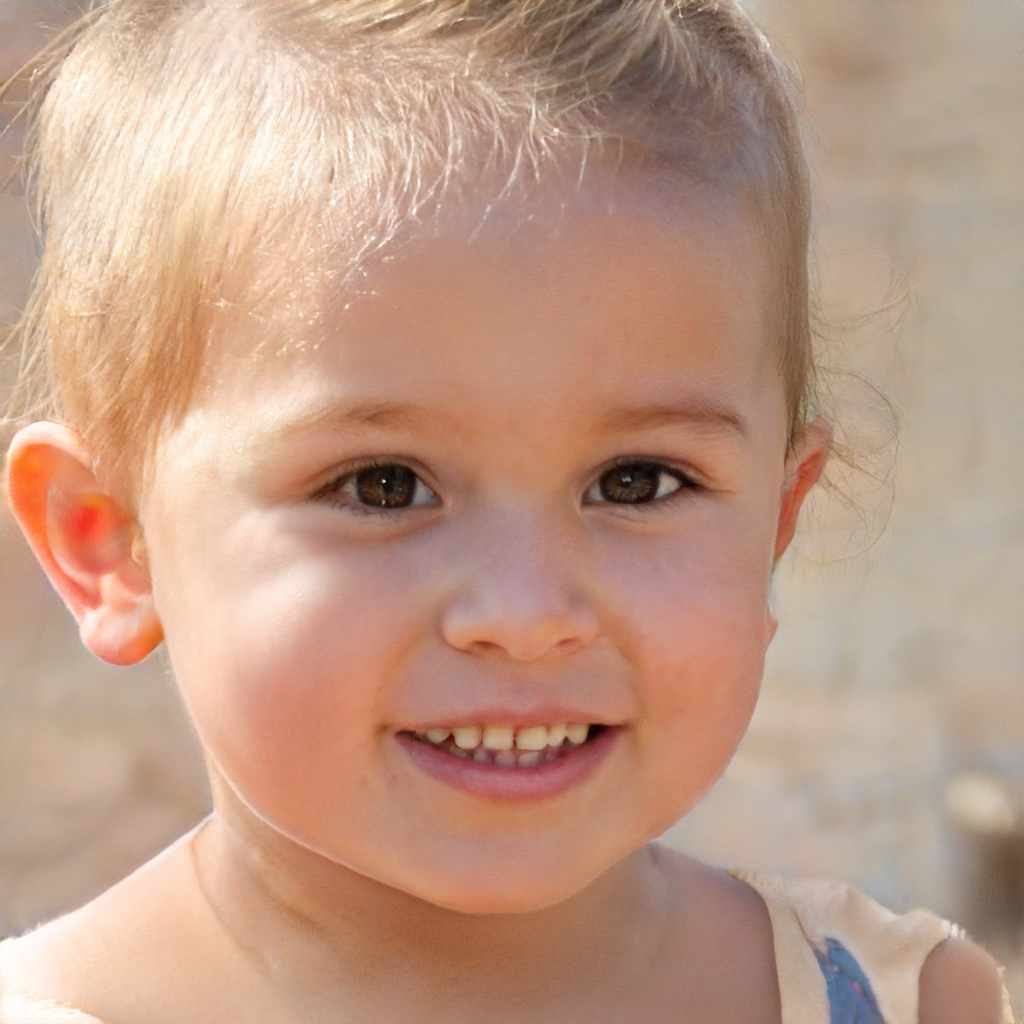
Label: Colored